Answer in natural language. Considering the relative positions, is scenic landscape wall decor photo (marked C) above or below gray oval dog bed (marked B)? Choose between the following options: below or above
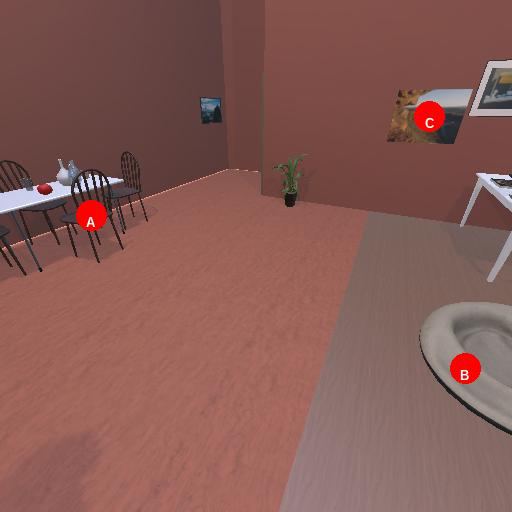
<answer>above</answer>